Carapintadas

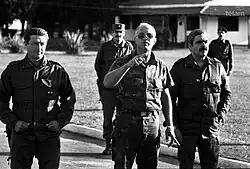
Aldo Rico and the Carapintadas

The were a group of mutineers in the Argentine Army, who took part in various uprisings between 1987 and 1990 during the presidencies of Raúl Alfonsín and Carlos Menem in Argentina. The rebellions, while at first thought to be an attempt at a military coup, were staged primarily to assert displeasure against the civilian government and make certain military demands known.